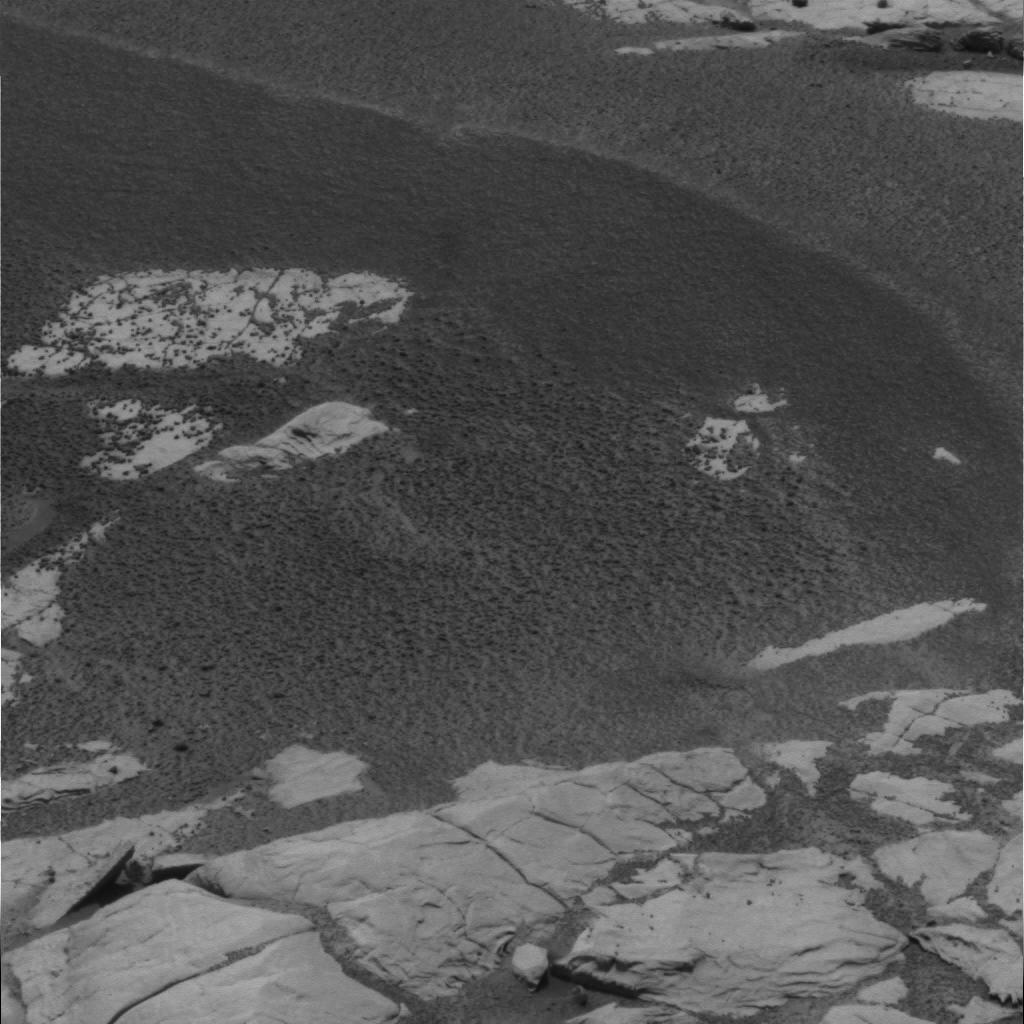
Surface features visible: Rock Outcrops, Dunes/Ripples, Soil, Spherules, Nearby Surface